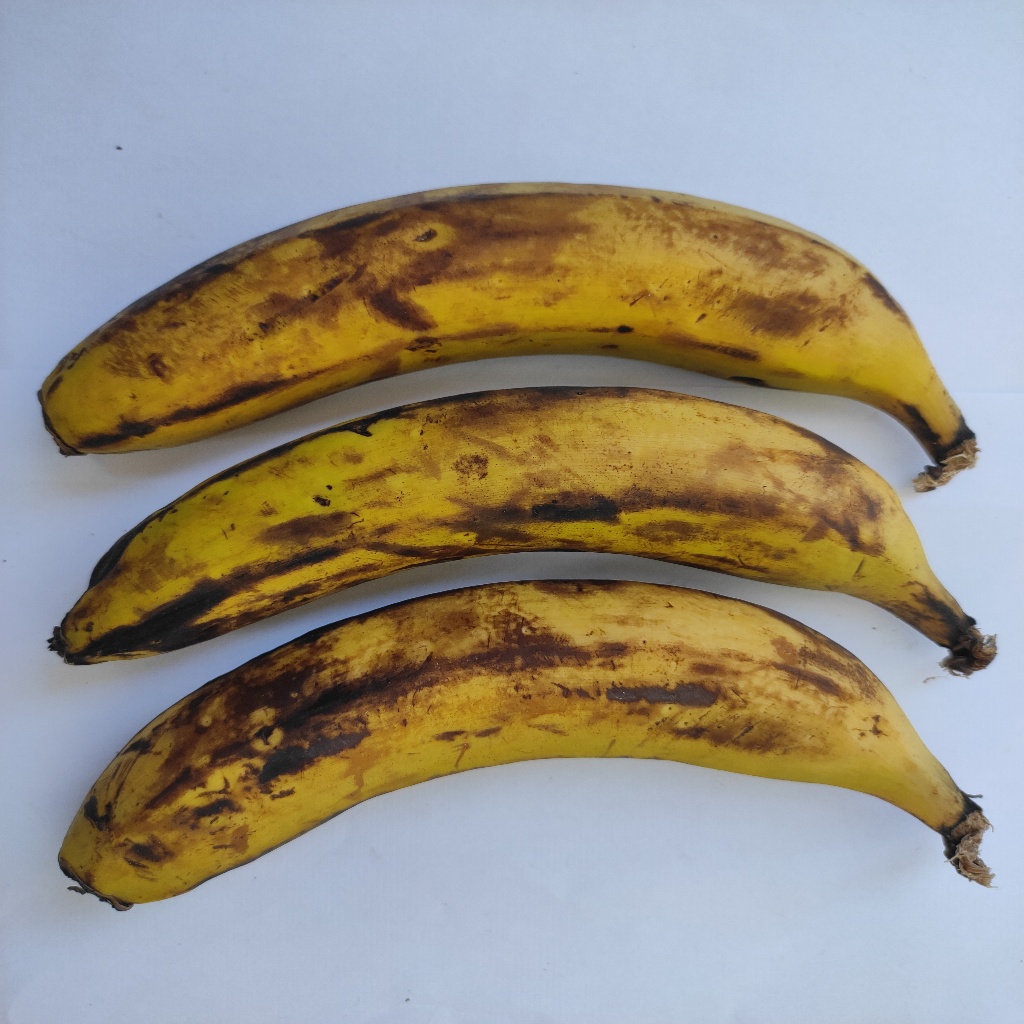
Crop: banana
Quality class: Defect